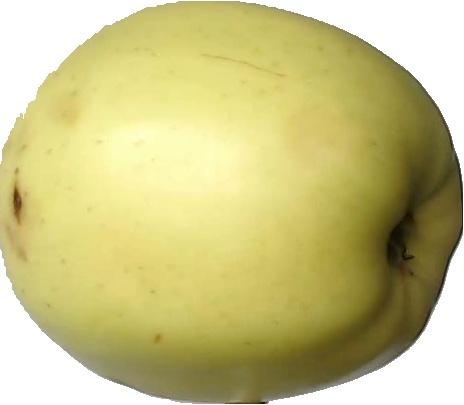
Label: apple_golden_2